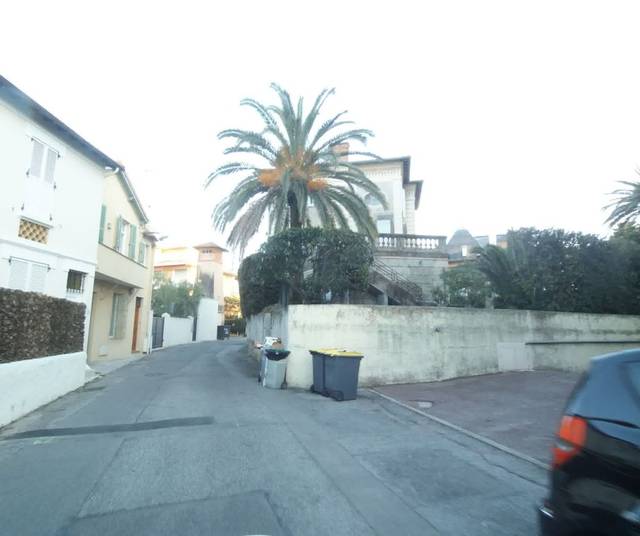
Region: France
Coordinates: 43.571, 7.125